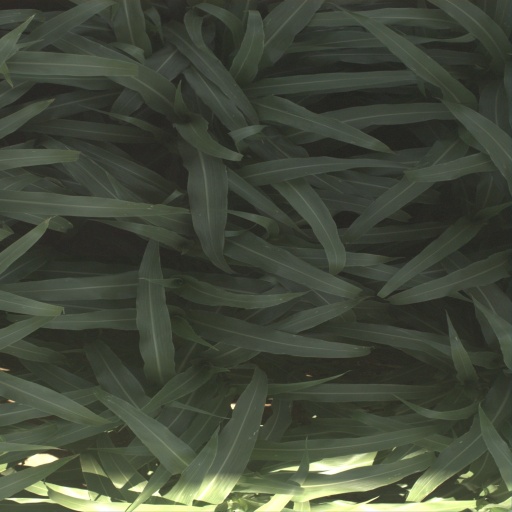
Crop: sorghum